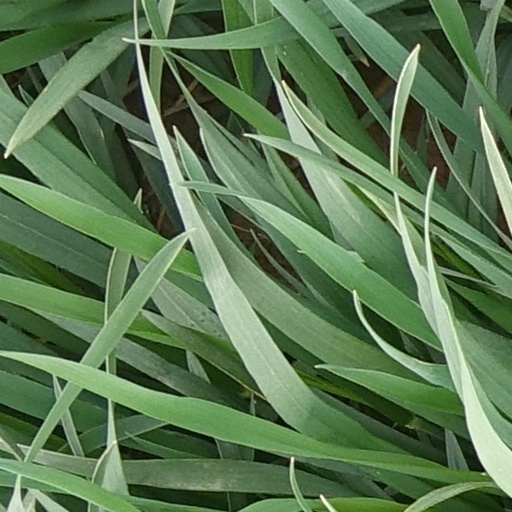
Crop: wheat